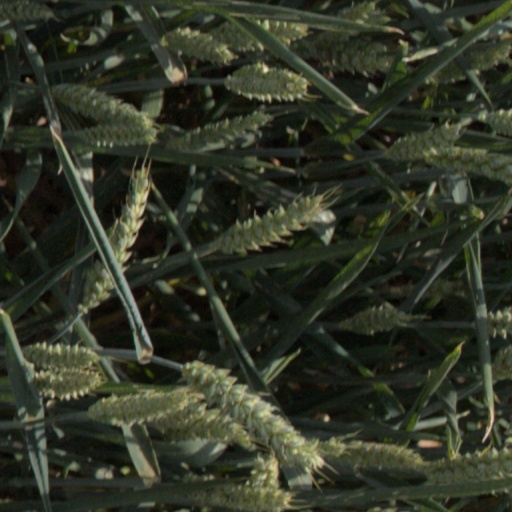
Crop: wheat